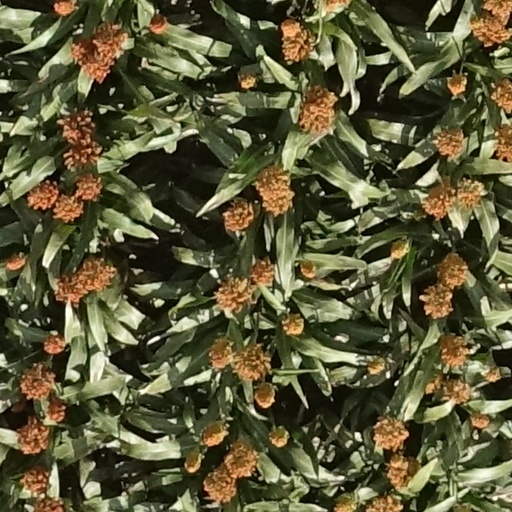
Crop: sorghum